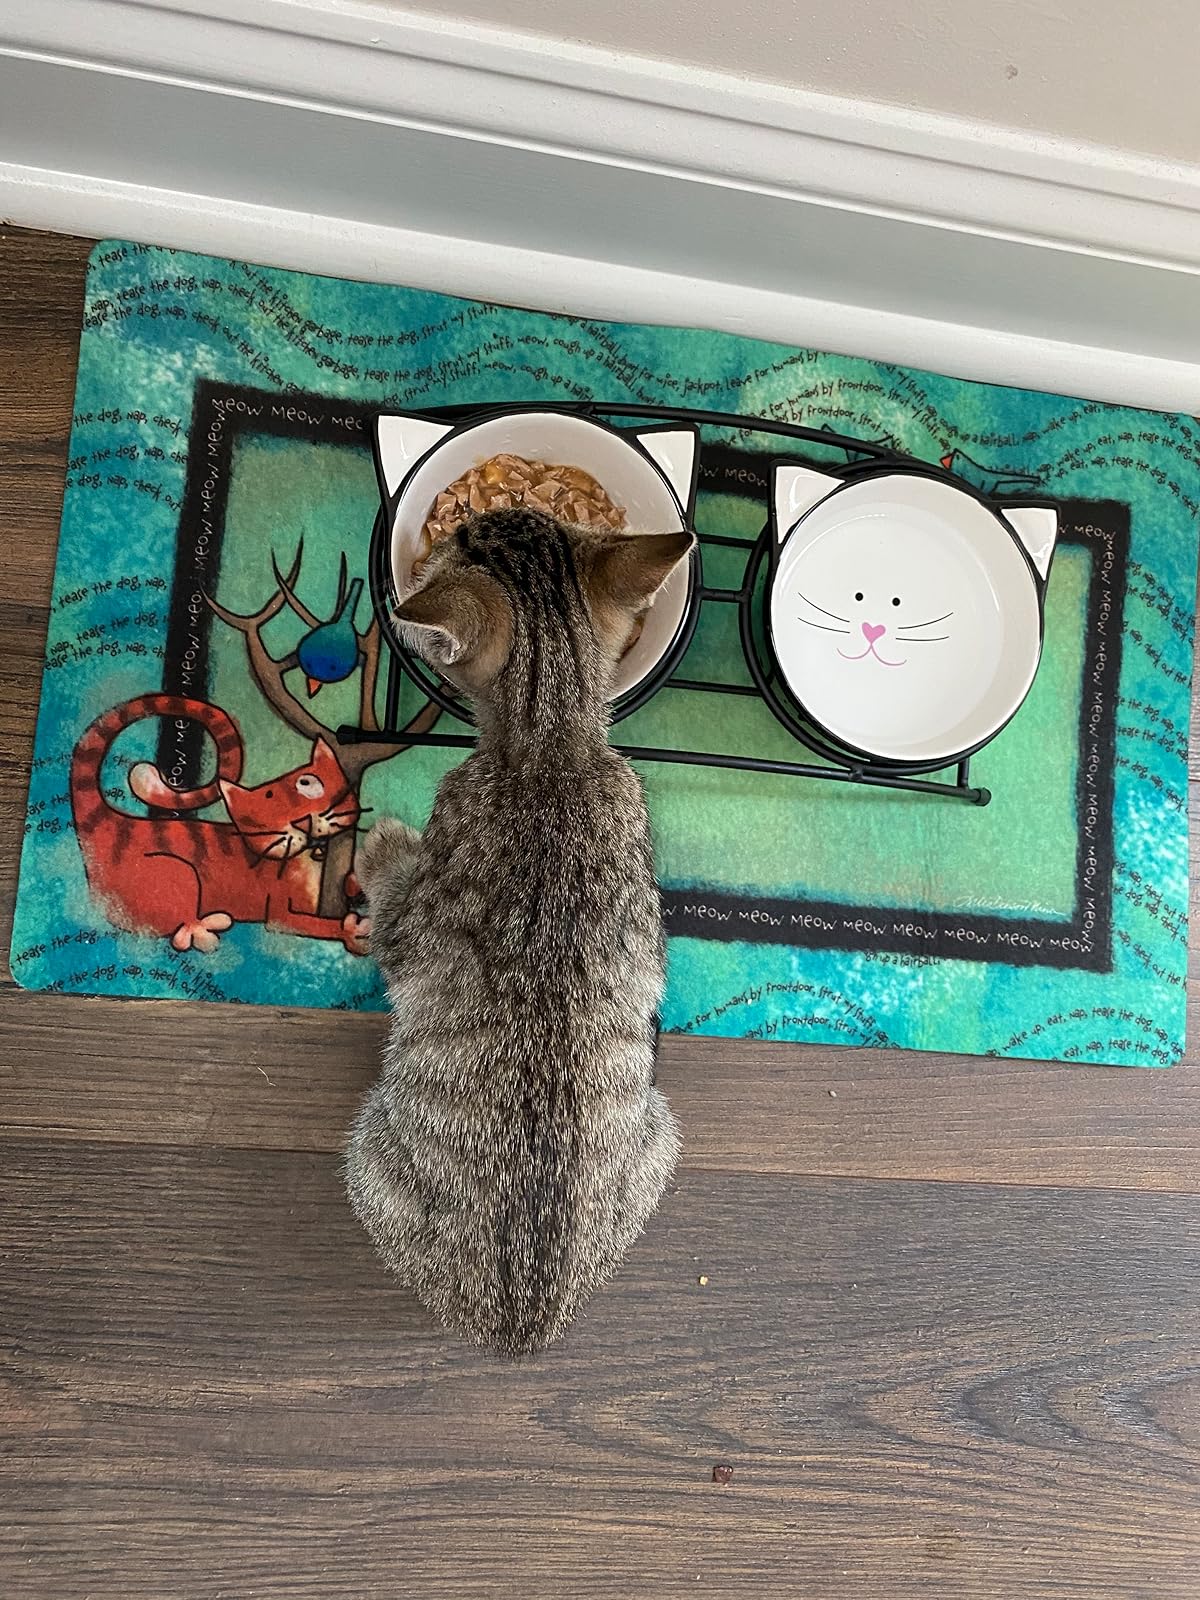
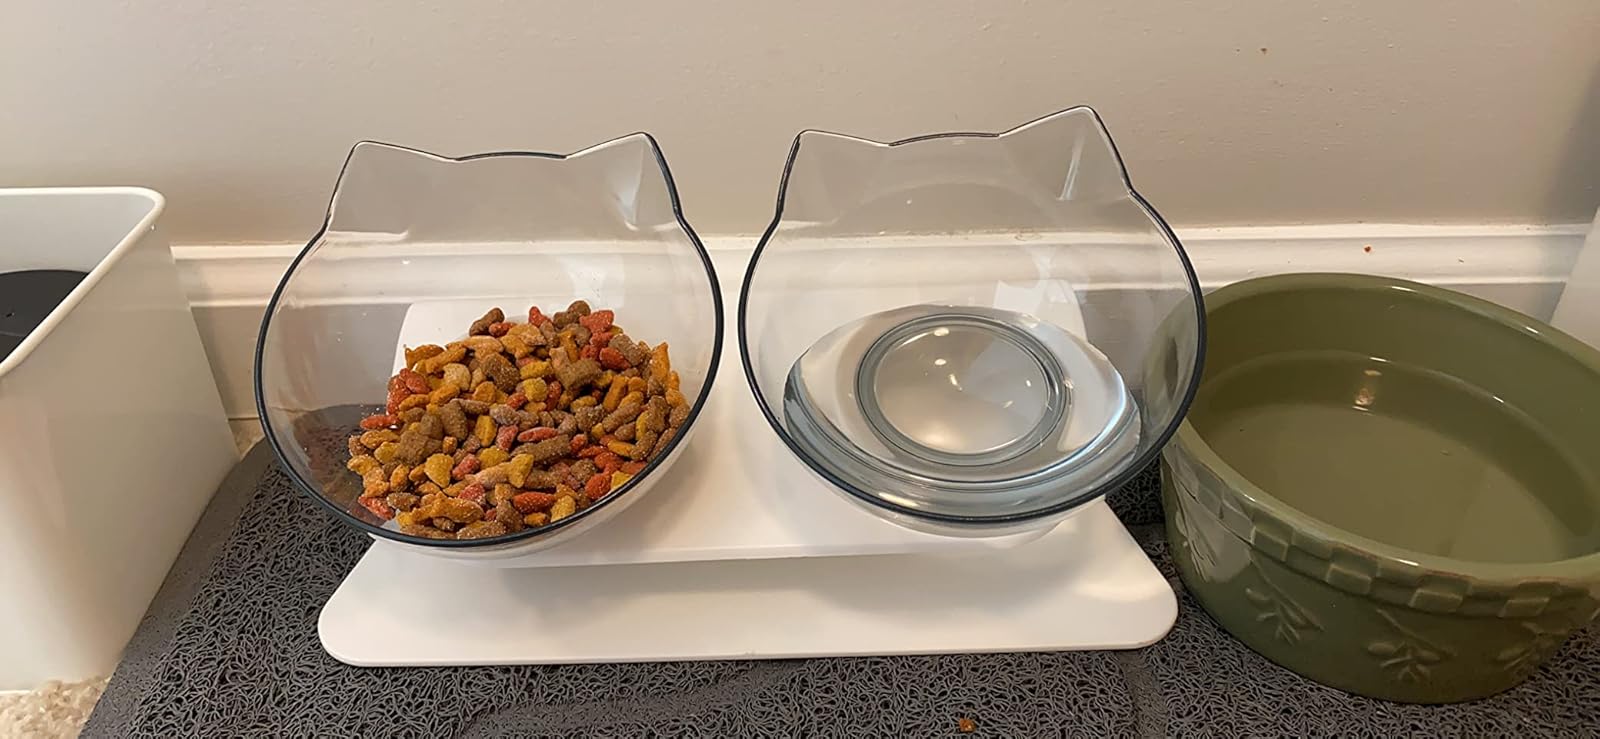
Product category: items_bowl
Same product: no